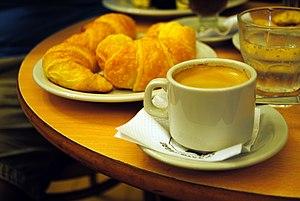
Un croissant est une viennoiserie à base d'une pâte levée feuilletée spécifique, la pâte à croissant, qui comporte de la levure et une proportion importante de beurre.